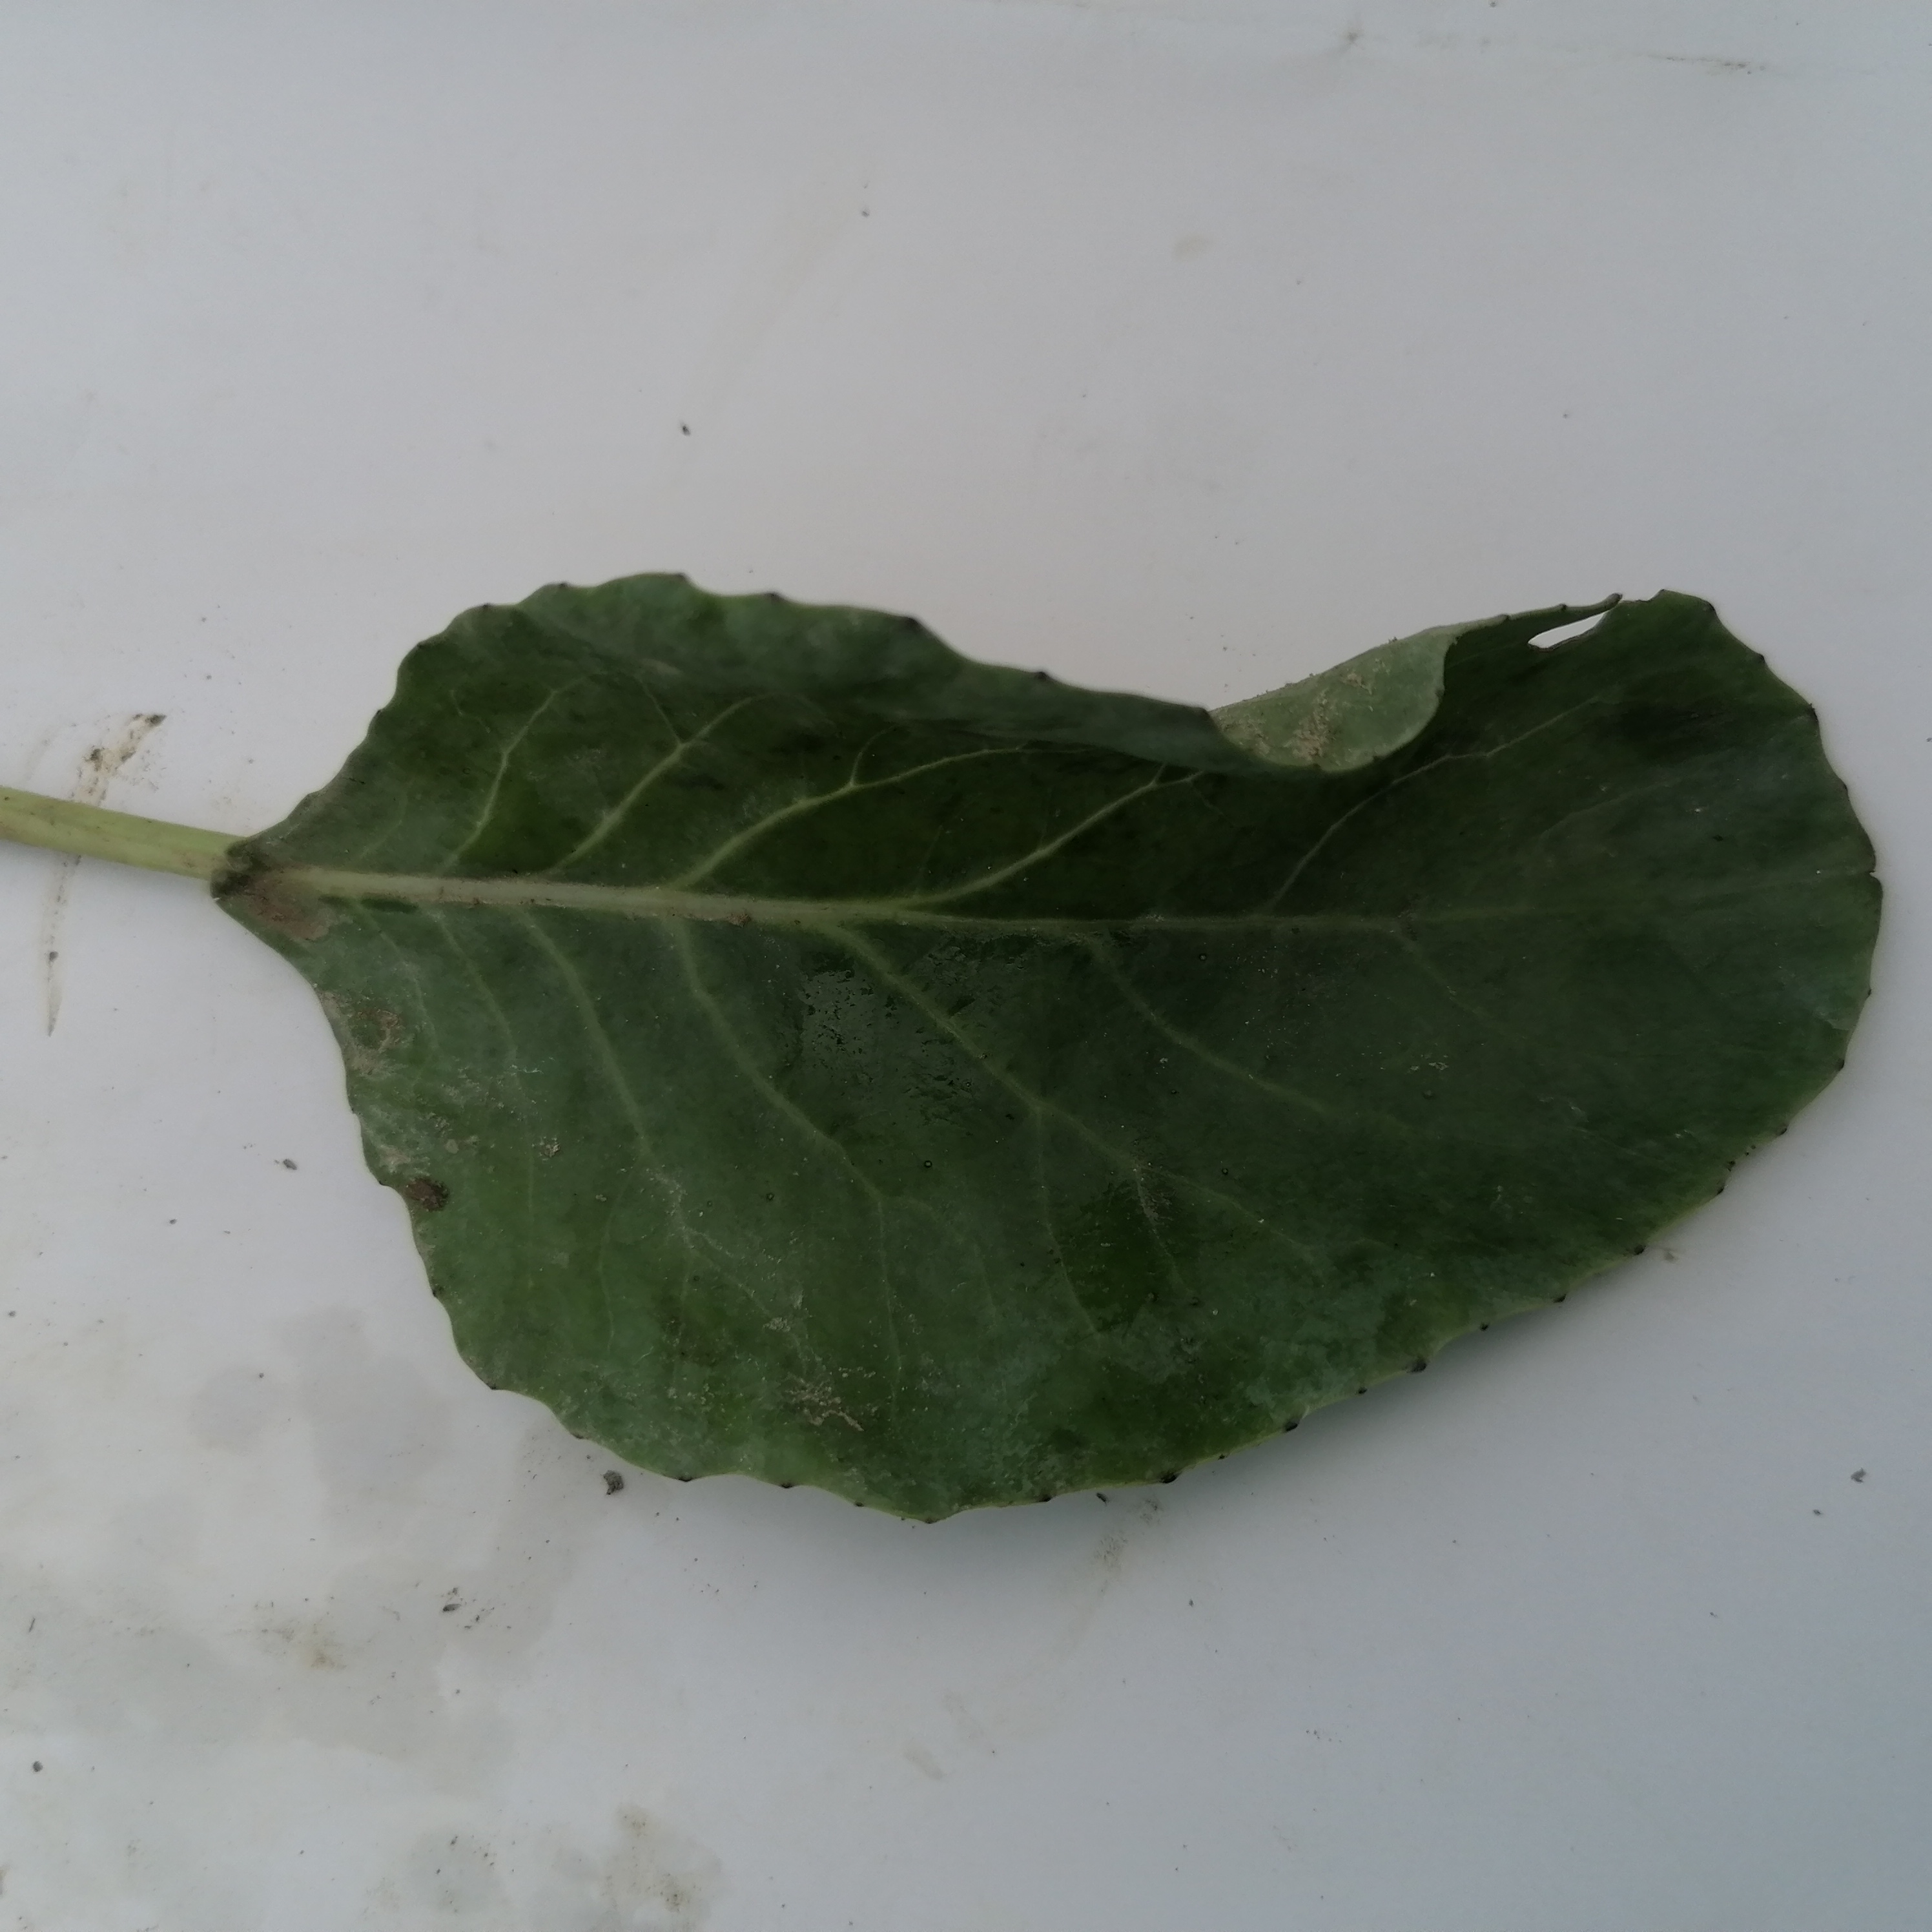
Label: Black Rot